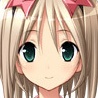
Portrait style: Anime Portrait